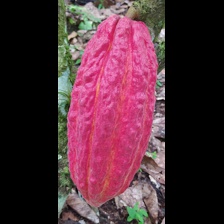
Label: sana